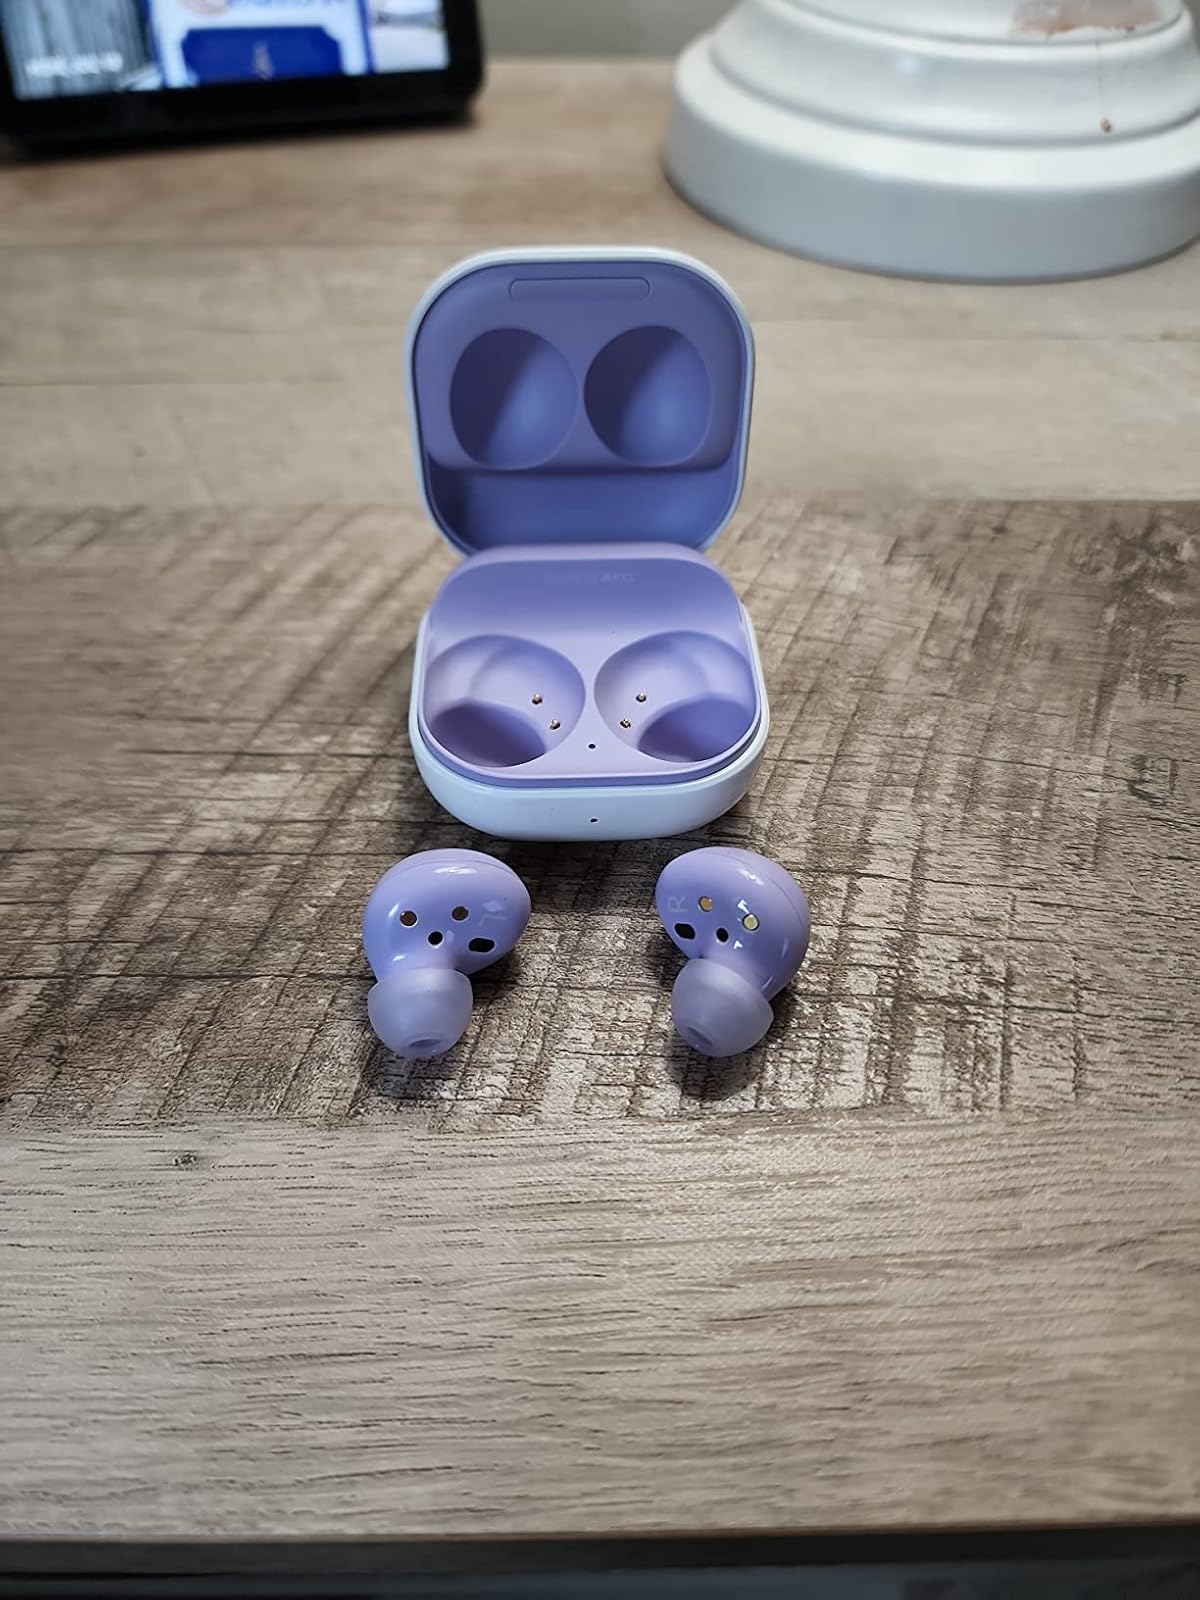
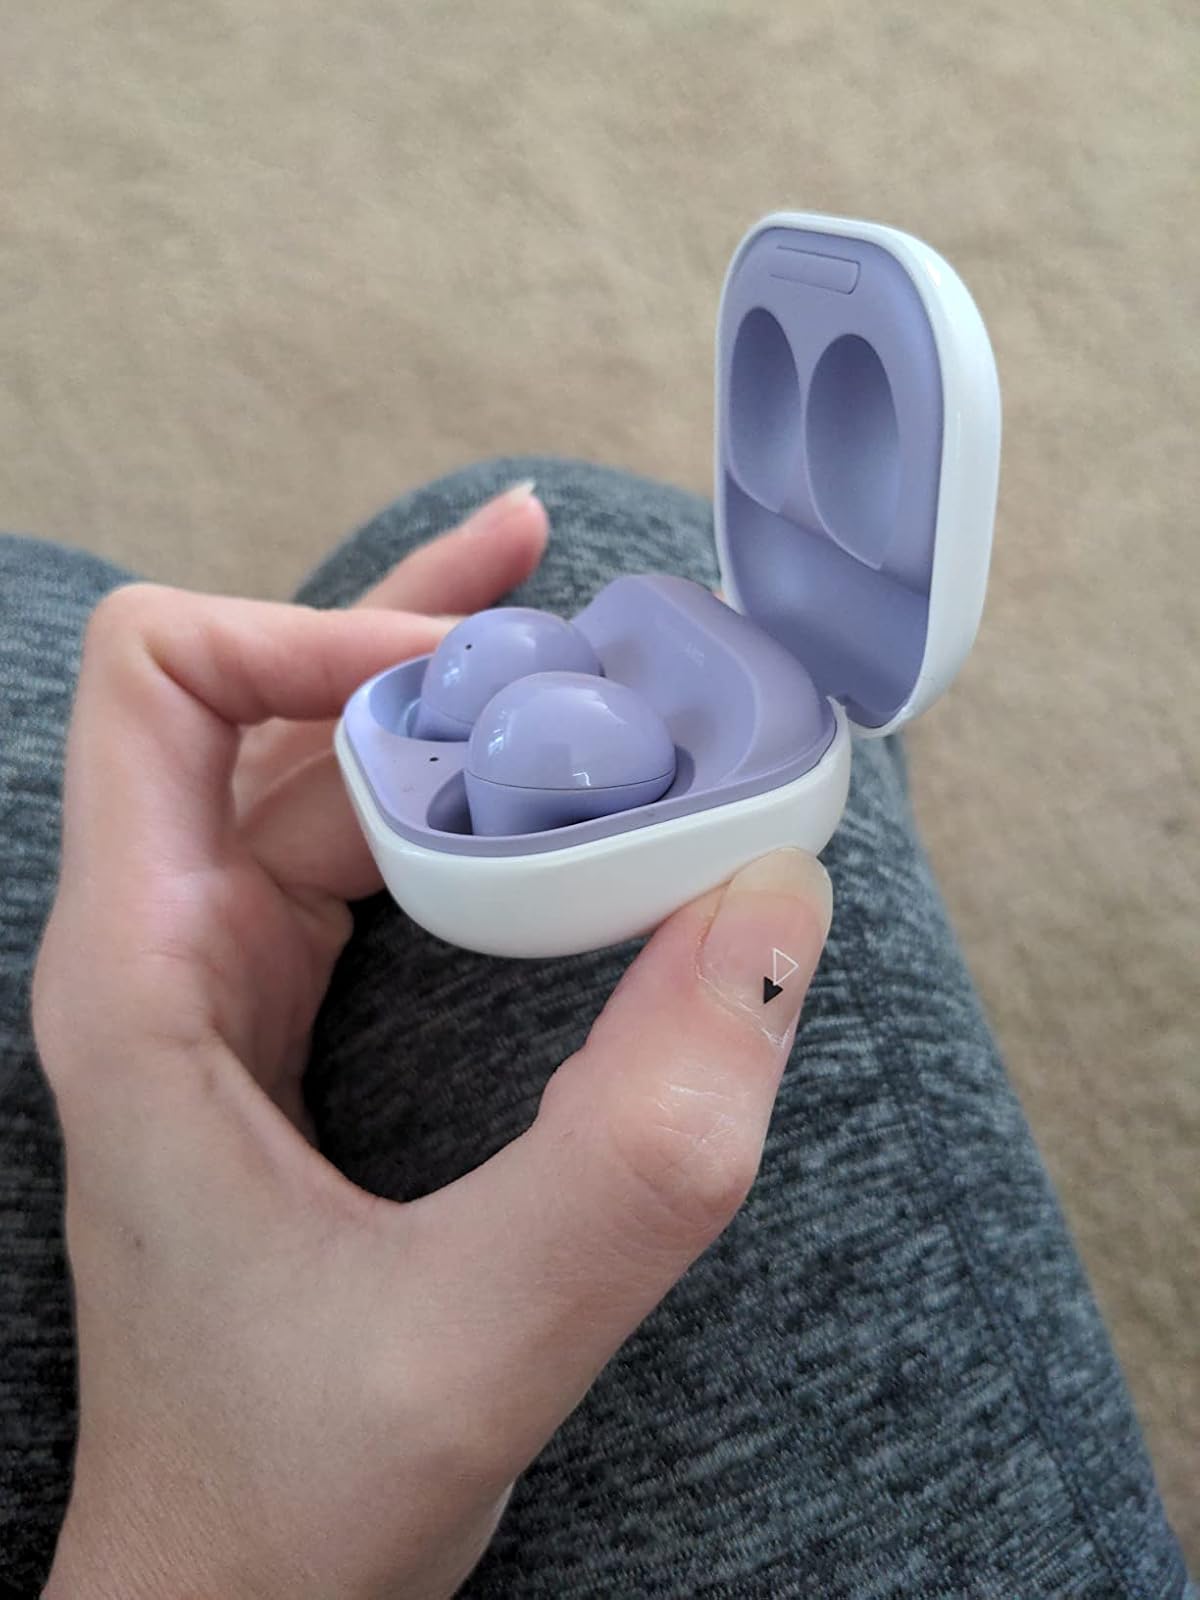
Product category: earbuds
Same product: yes